Champigny-lès-Langres

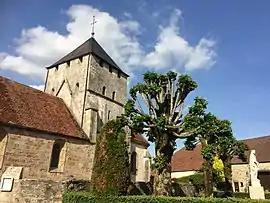
The church in Champigny-lès-Langres

Champigny-lès-Langres (literally "Champigny near Langres") is a commune in the Haute-Marne department in north-eastern France.